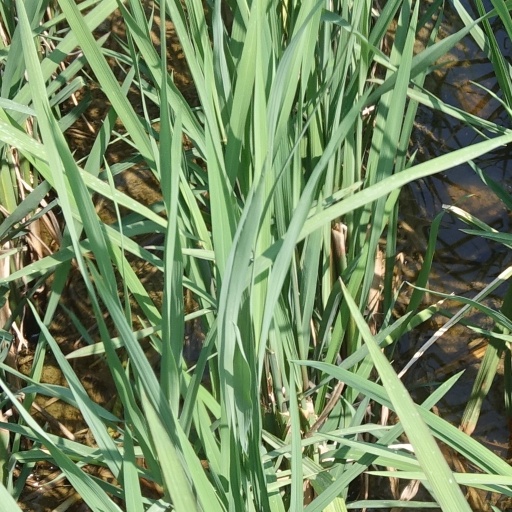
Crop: rice